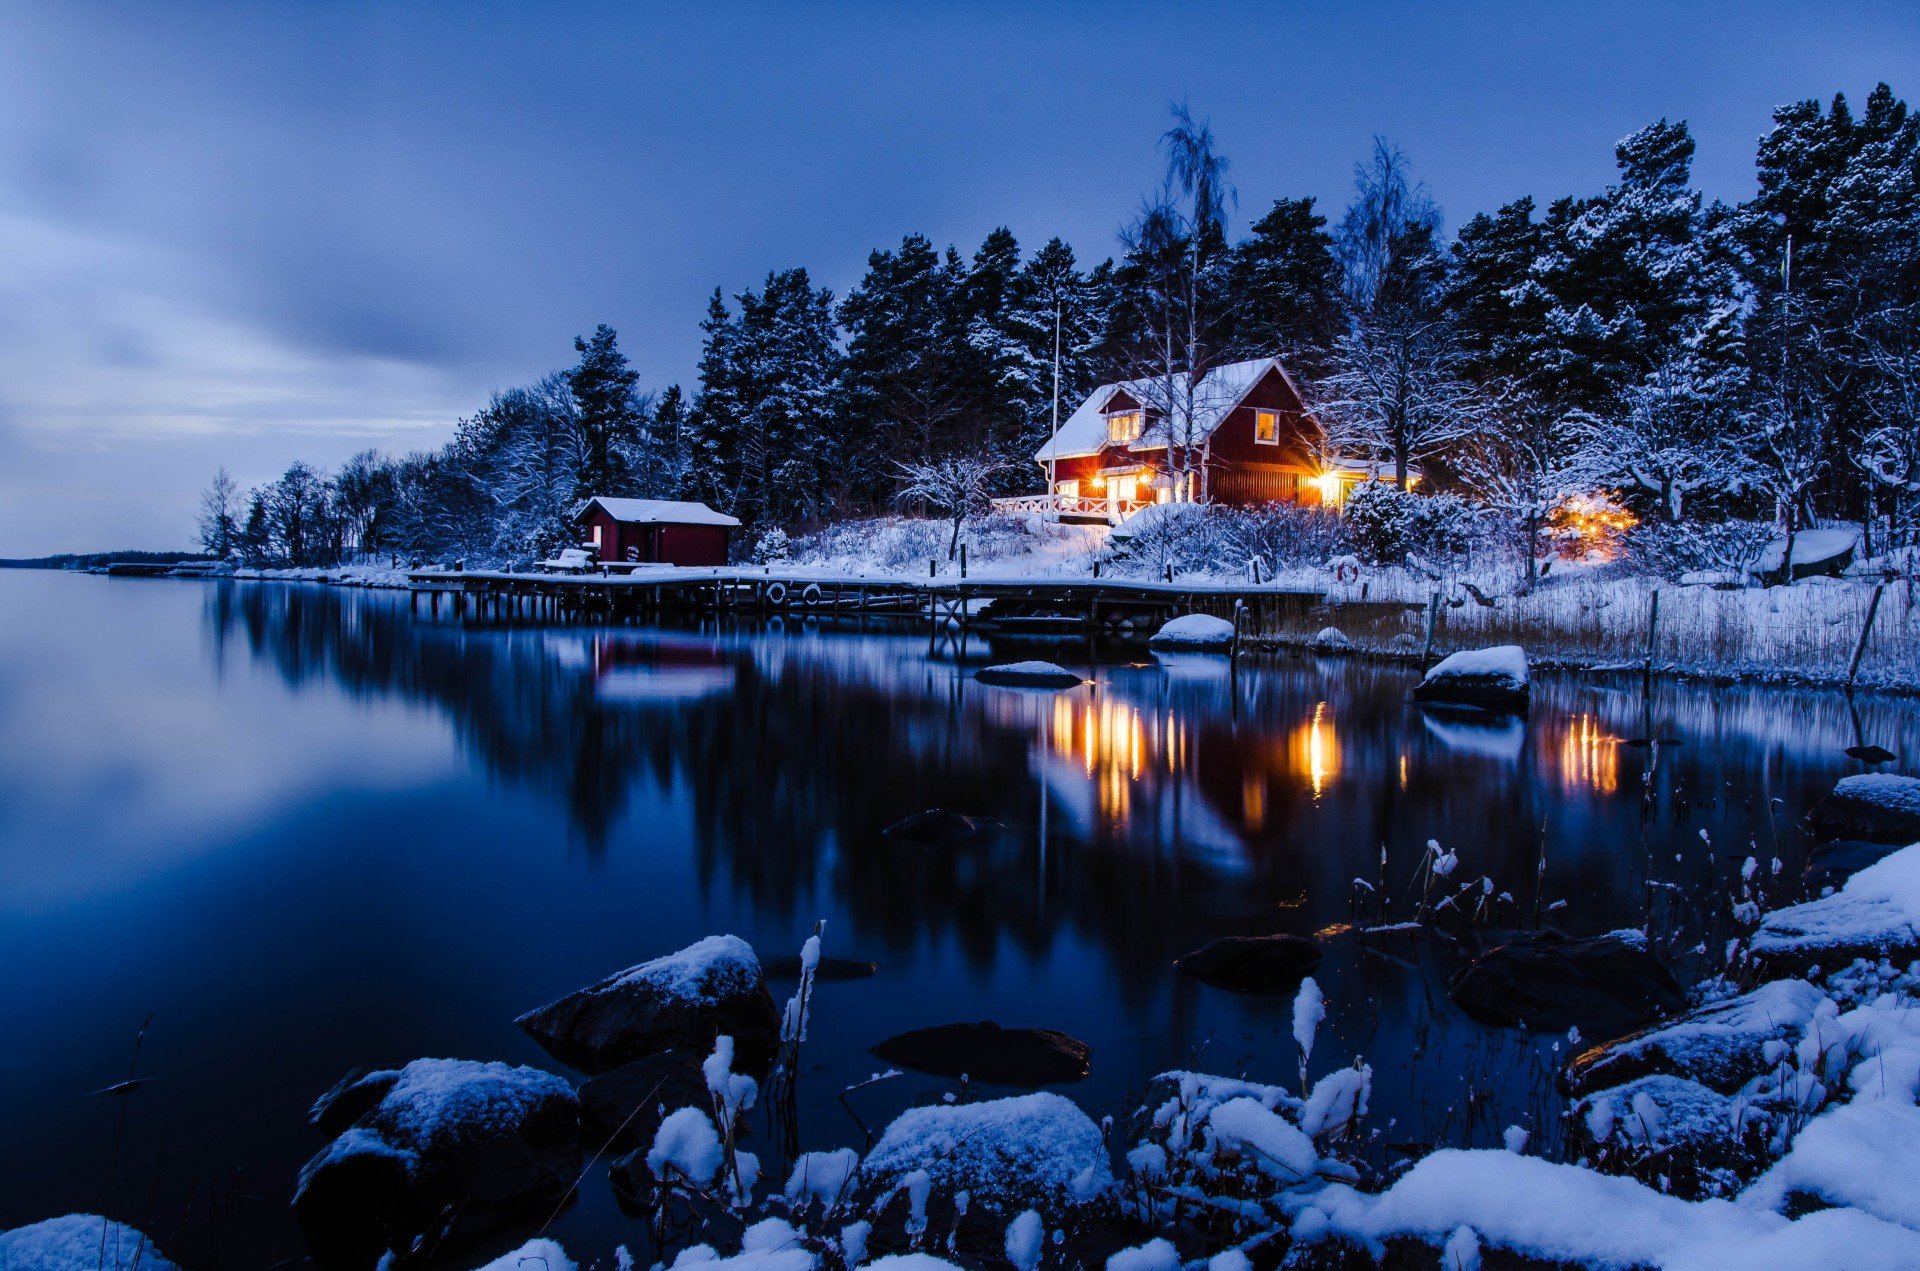
lake, water, sky, cloud, snow, water resources, blue, building, plant, light, nature, natural landscape, natural environment, tree, freezing, watercourse, house, bank, larch, landscape, woody plant, morning, waterway, dusk, winter, calm, horizon, evening, frost, wilderness, ice cap, reflection, conifer, lake district, rock, reservoir, night, mountain range, cottage, ocean, loch, dawn, fir, inlet, pond, pine family, pine, hill, river, sound